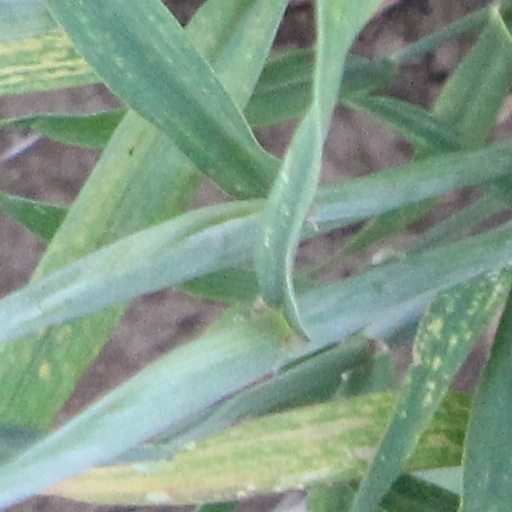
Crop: wheat